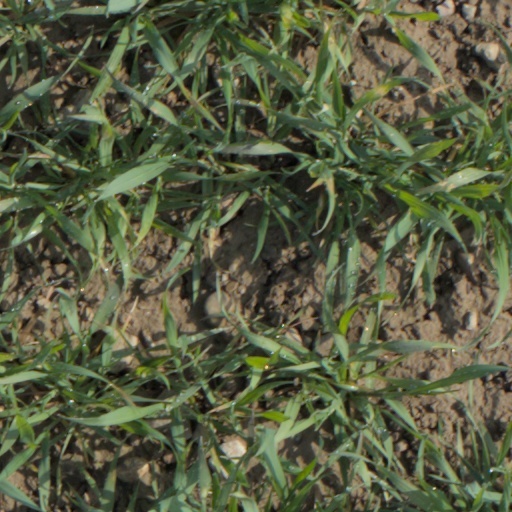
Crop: wheat